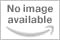
Lark & Ro Women's Long Sleeve Crew Neck Shirttail Hem Sweater
Category: AMAZON FASHION
An Amazon Brand - A versatile classic, this long sleeve crew neck sweater distinguishes with a shirt-tail hem Lark & Ro empowers women to be their best selves in figure-loving fits and desk-to-dinner versatility. Our collection of women’s dresses, blouses, dress shirts, sweaters, and more marries soft fabrics with chic designs for easily paired pieces that take care of business
Features: 60% Acrylic, 40% Nylon | Imported | No Closure closure | Machine Wash | A versatile classic, this long sleeve crew neck sweater distinguishes with a shirt-tail hem | This sweater adds a touch of luxury and warmth on days or nights when you need an extra layer | Model is 5'10" and wearing a size Small | Bring style and confidence to your everyday wardrobe with polished essentials and wear-to-work staples from Lark & Ro